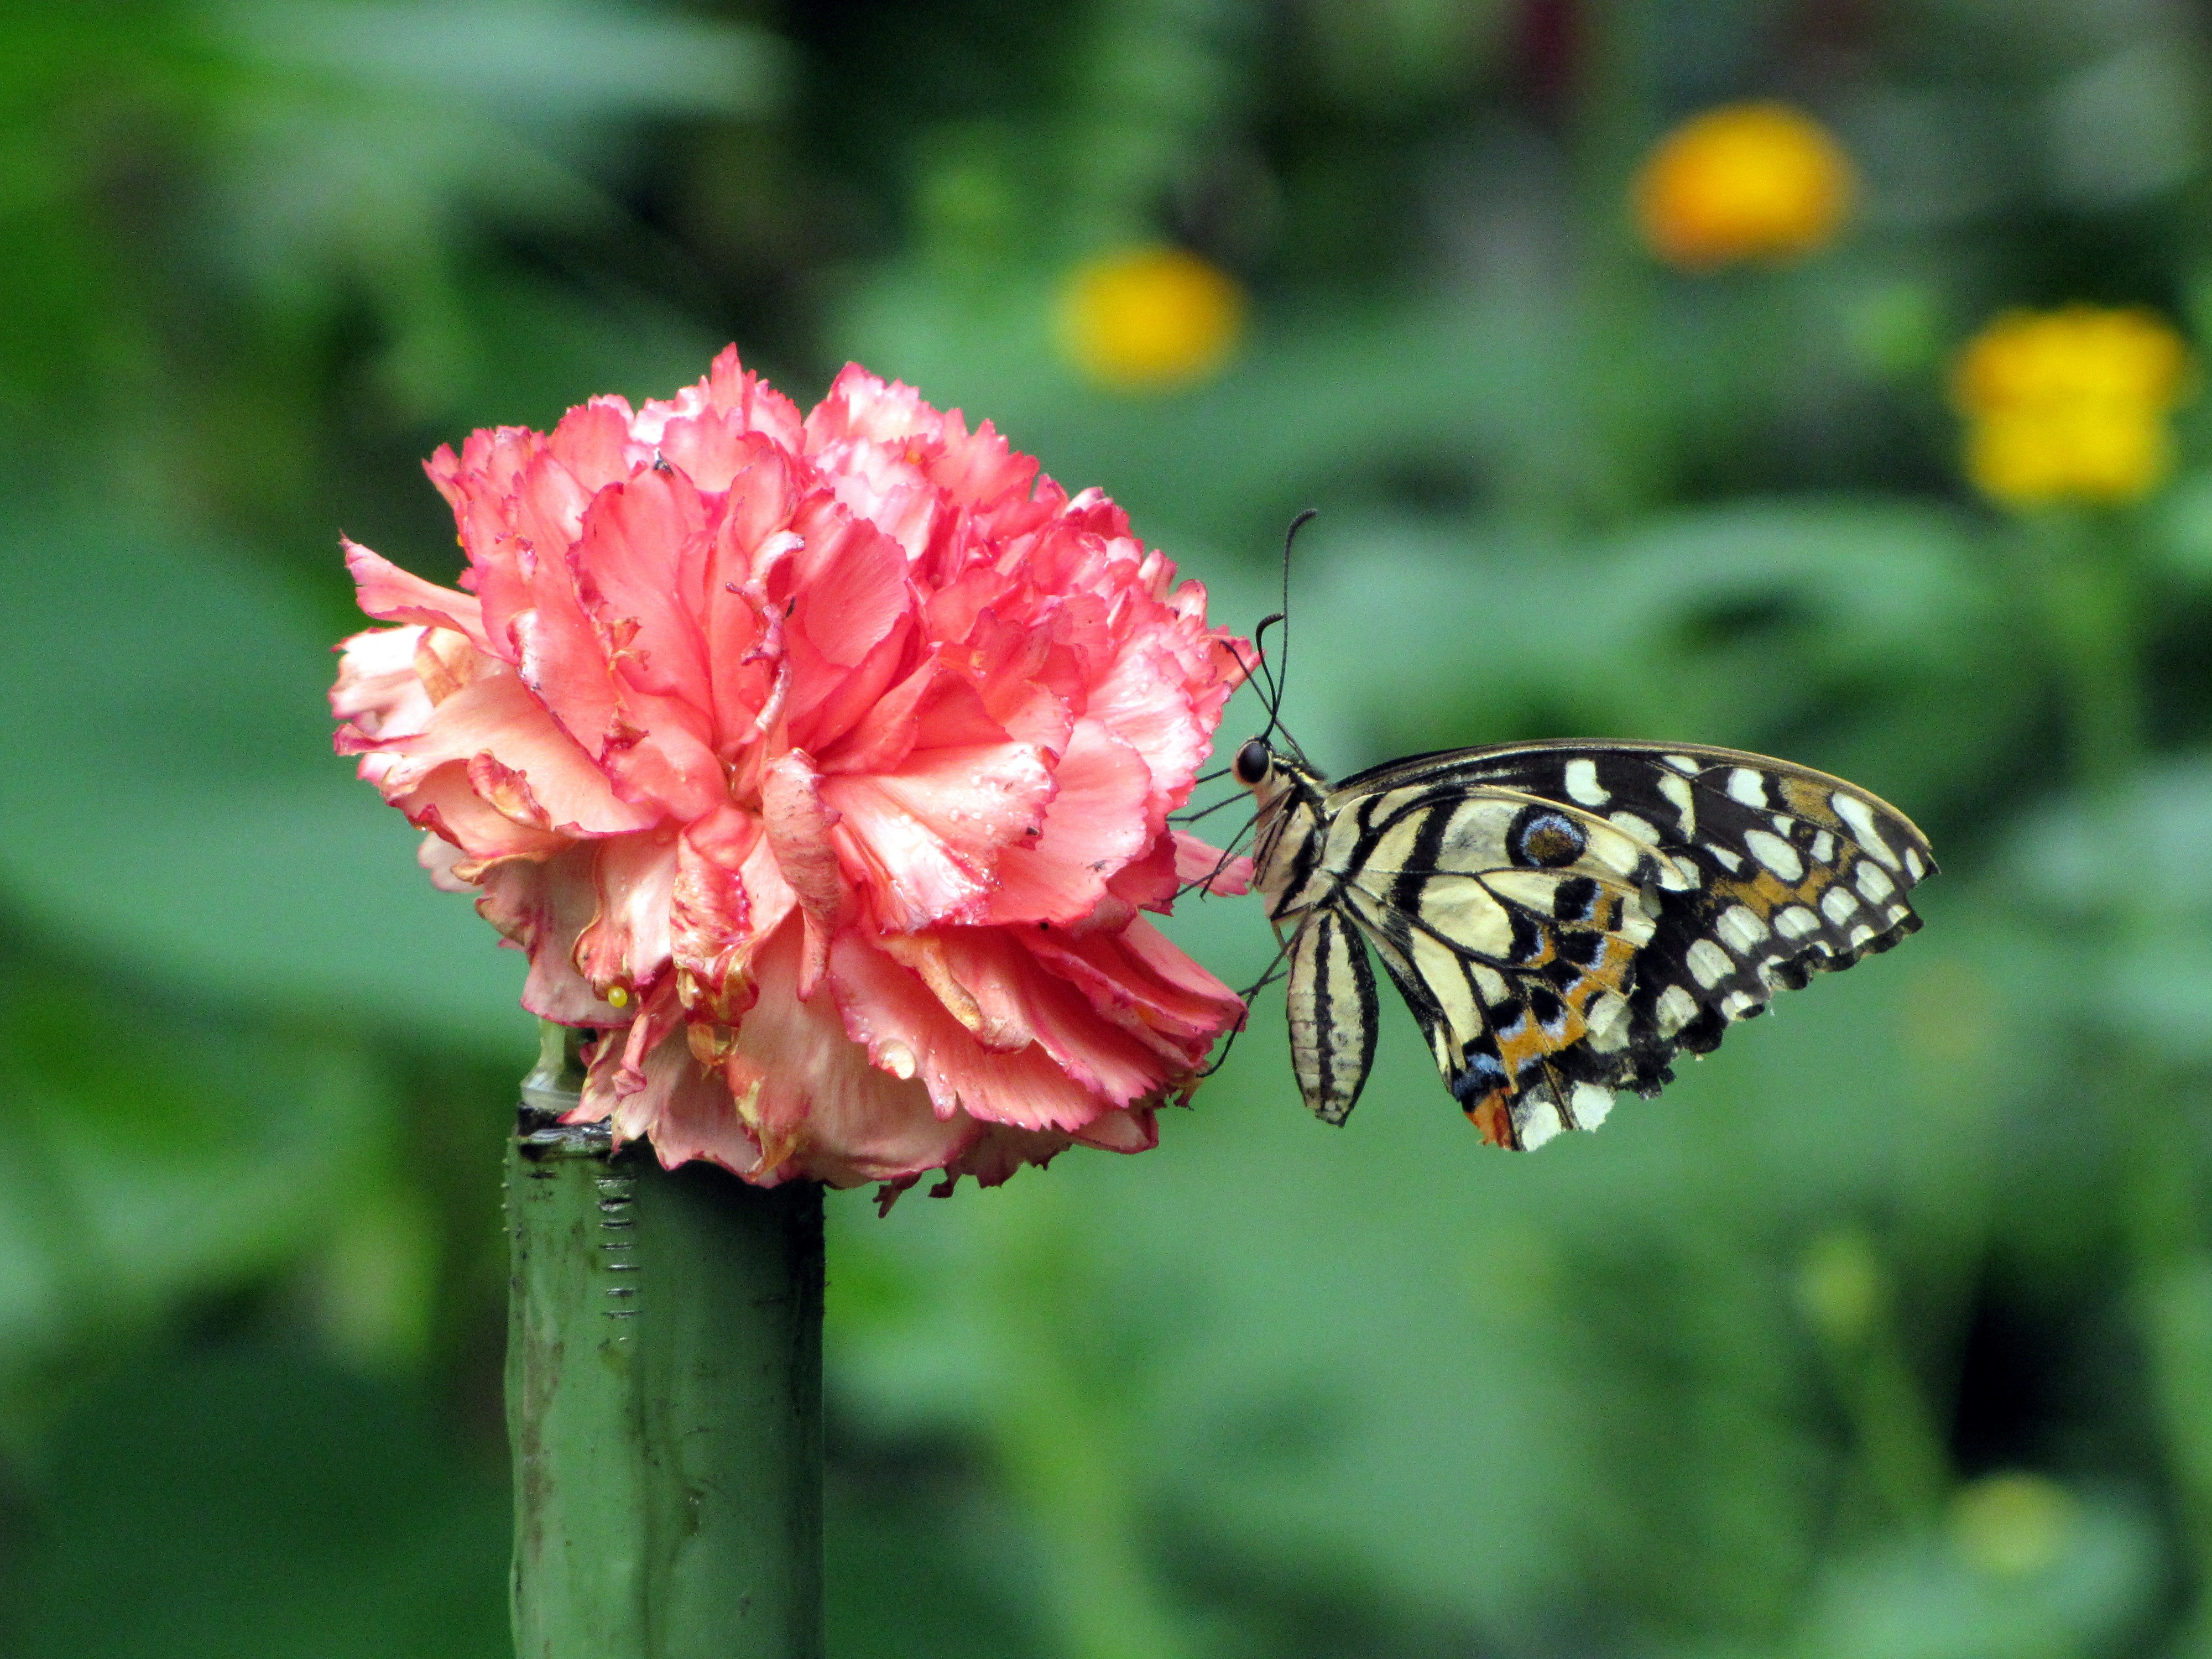
nature, plant, photography, flower, petal, insect, botany, butterfly, flora, fauna, invertebrate, wildflower, close up, carnation, beautiful, nectar, macro photography, flowering plant, red white, pollinator, moths and butterflies, butterfly farm